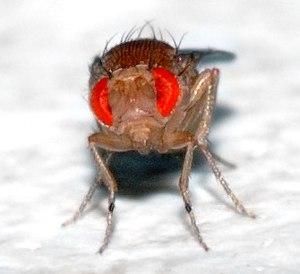
La drosophile ou mouche du vinaigre est une espèce d'insectes diptères brachycères de la famille des Drosophilidae.